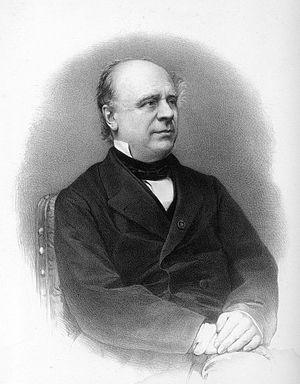
Ustazade Silvestre de Sacy (1801-1879), journaliste, membre de l'Académie française. Conservateur (1836-1848) puis administrateur (1848-1879) de la Bibliothèque Mazarine